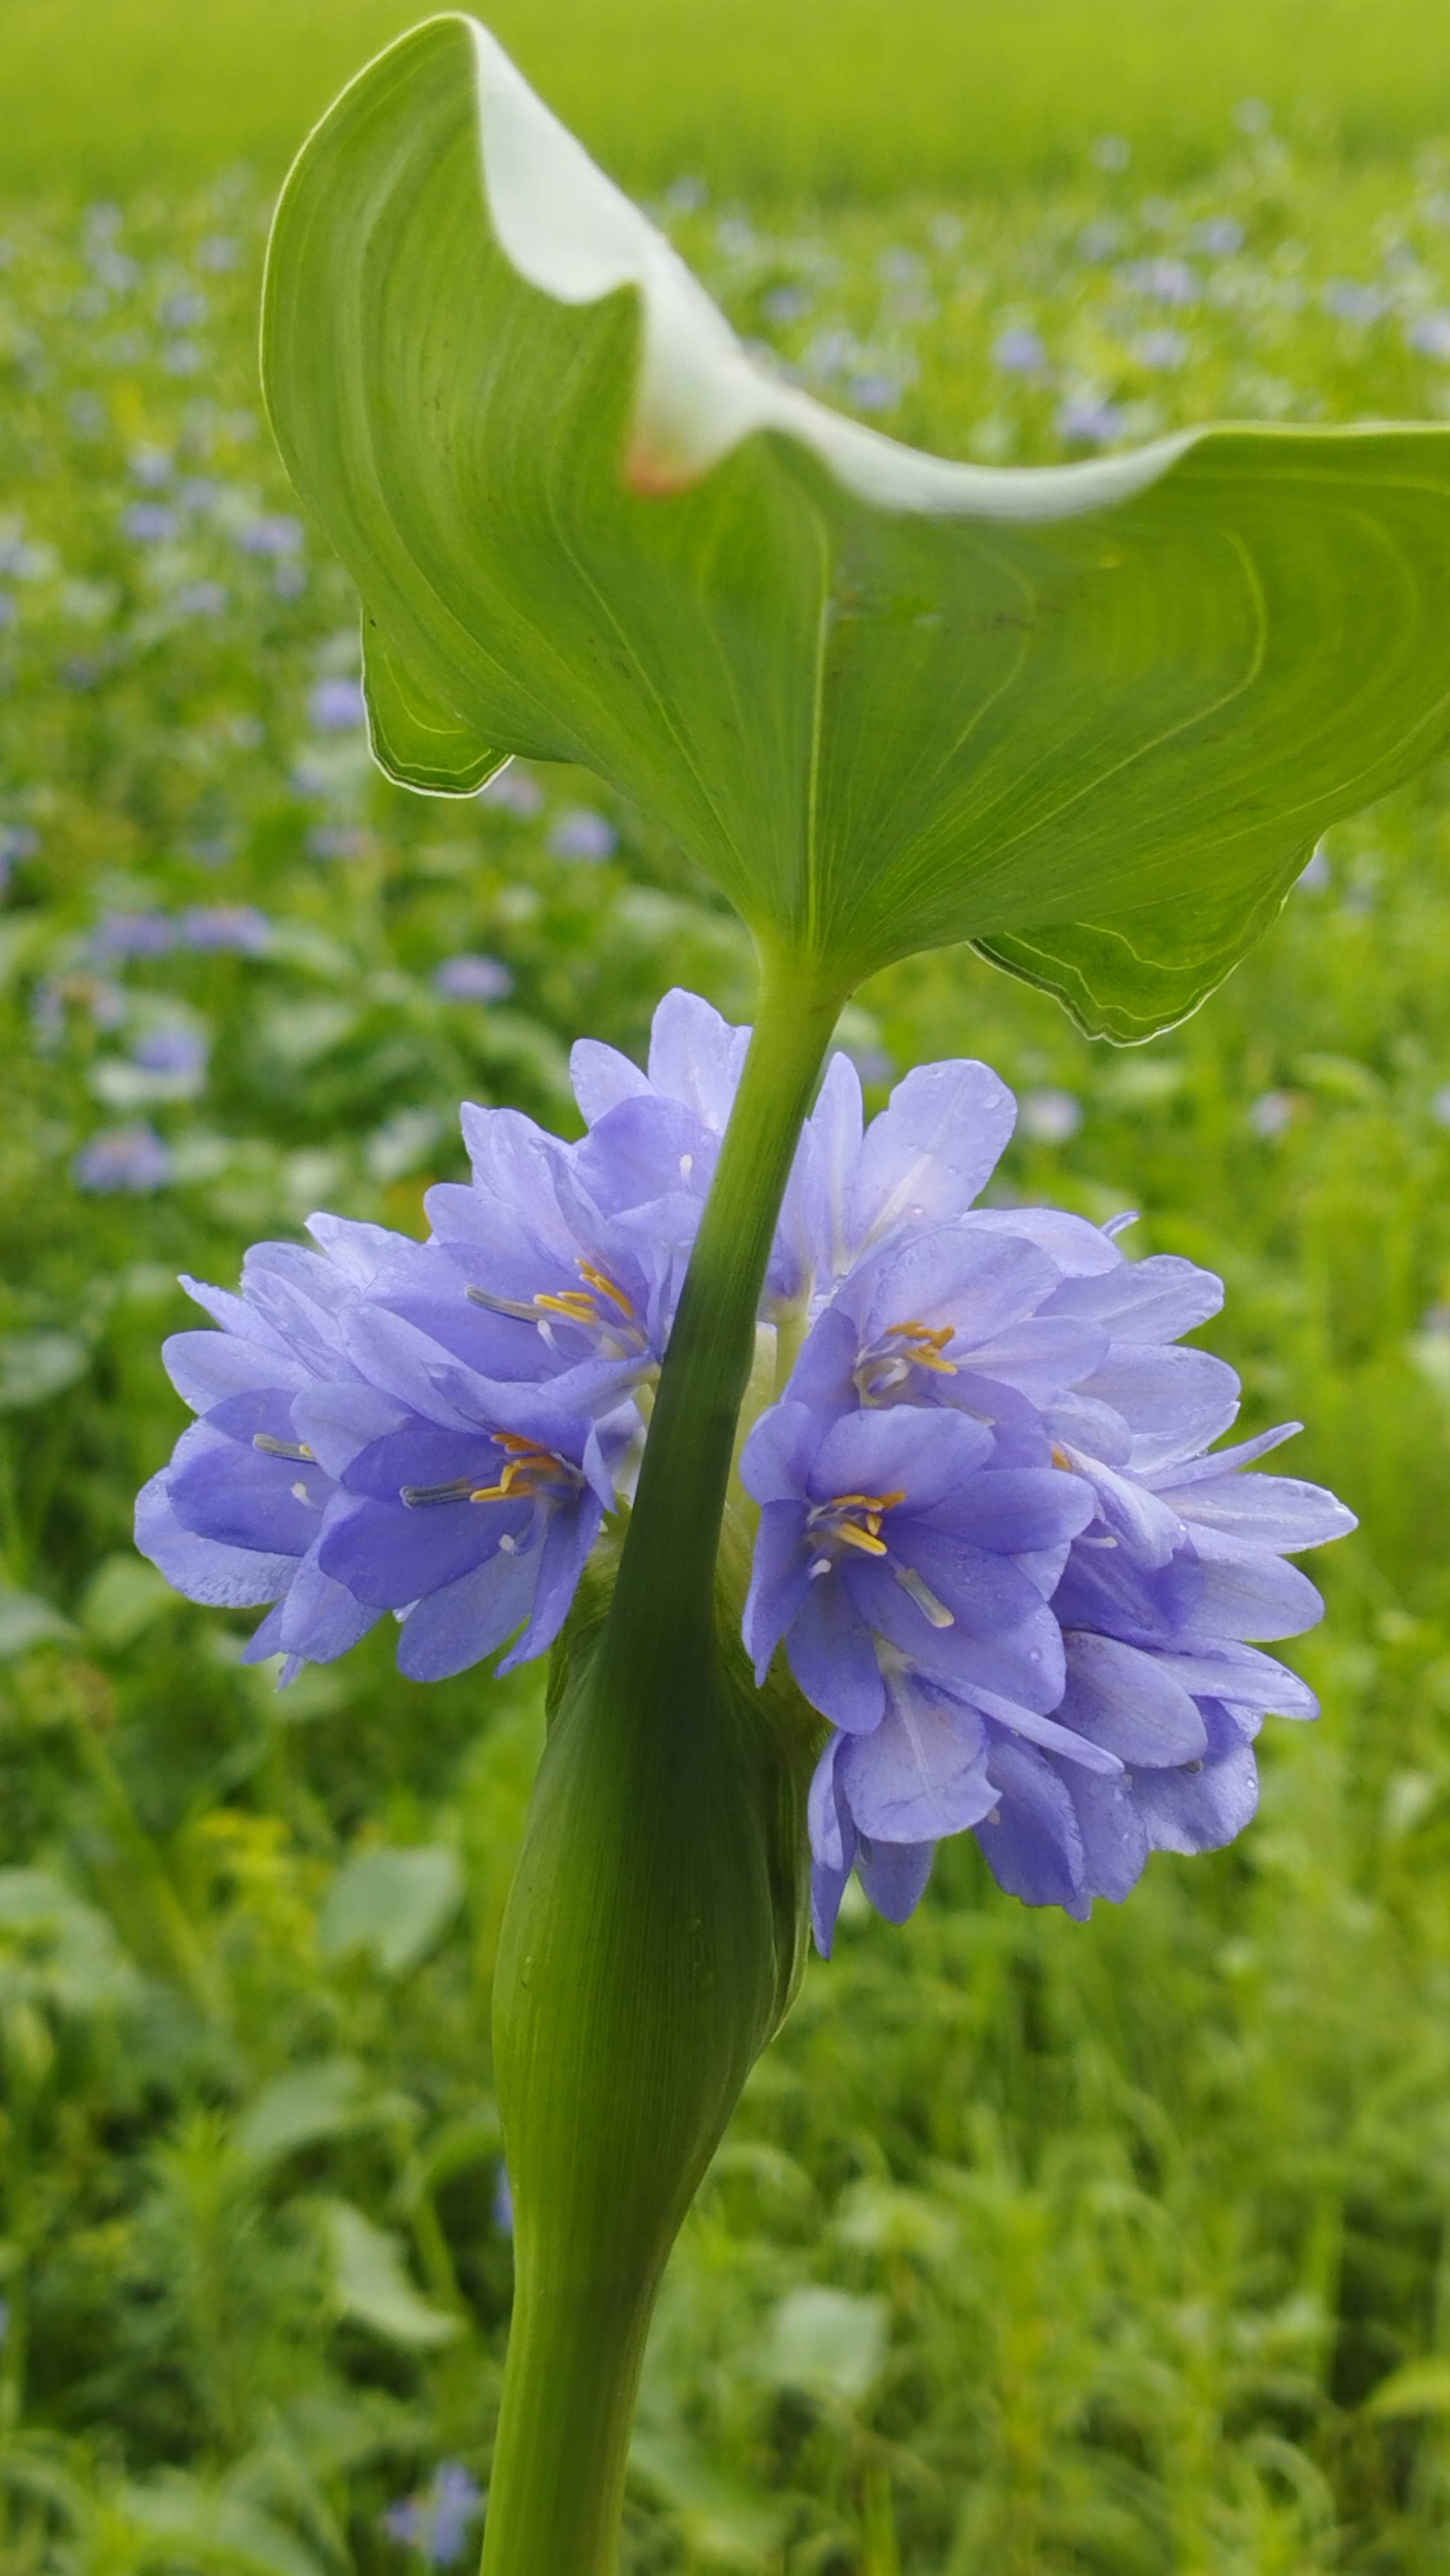
Species: Heartleaf False Pickerelweed (Monochoria korsakowii)